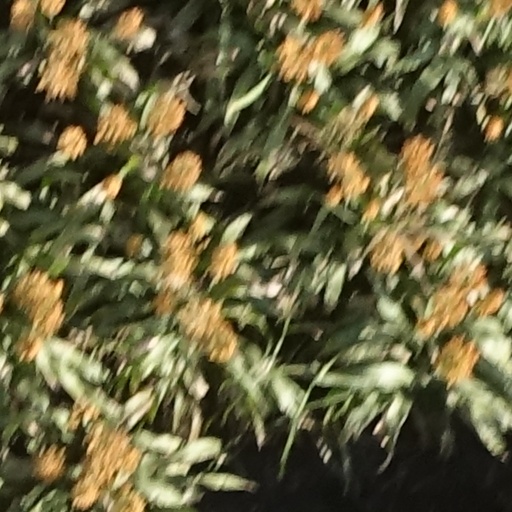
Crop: sorghum